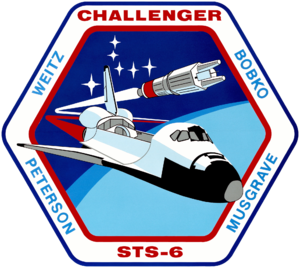
Story Musgrave
Sts-6 emblem
Franklin Story Musgrave er en amerikansk MD og pensioneret NASA-astronaut. Han er i dag taler og konsulent for Disneys Imagineering gruppe og Applied Minds i Californien.